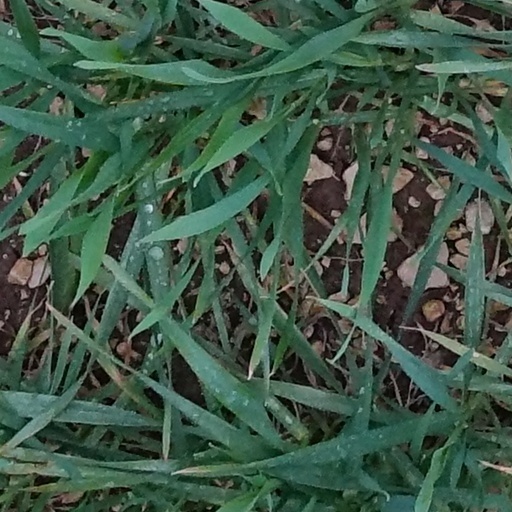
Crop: wheat